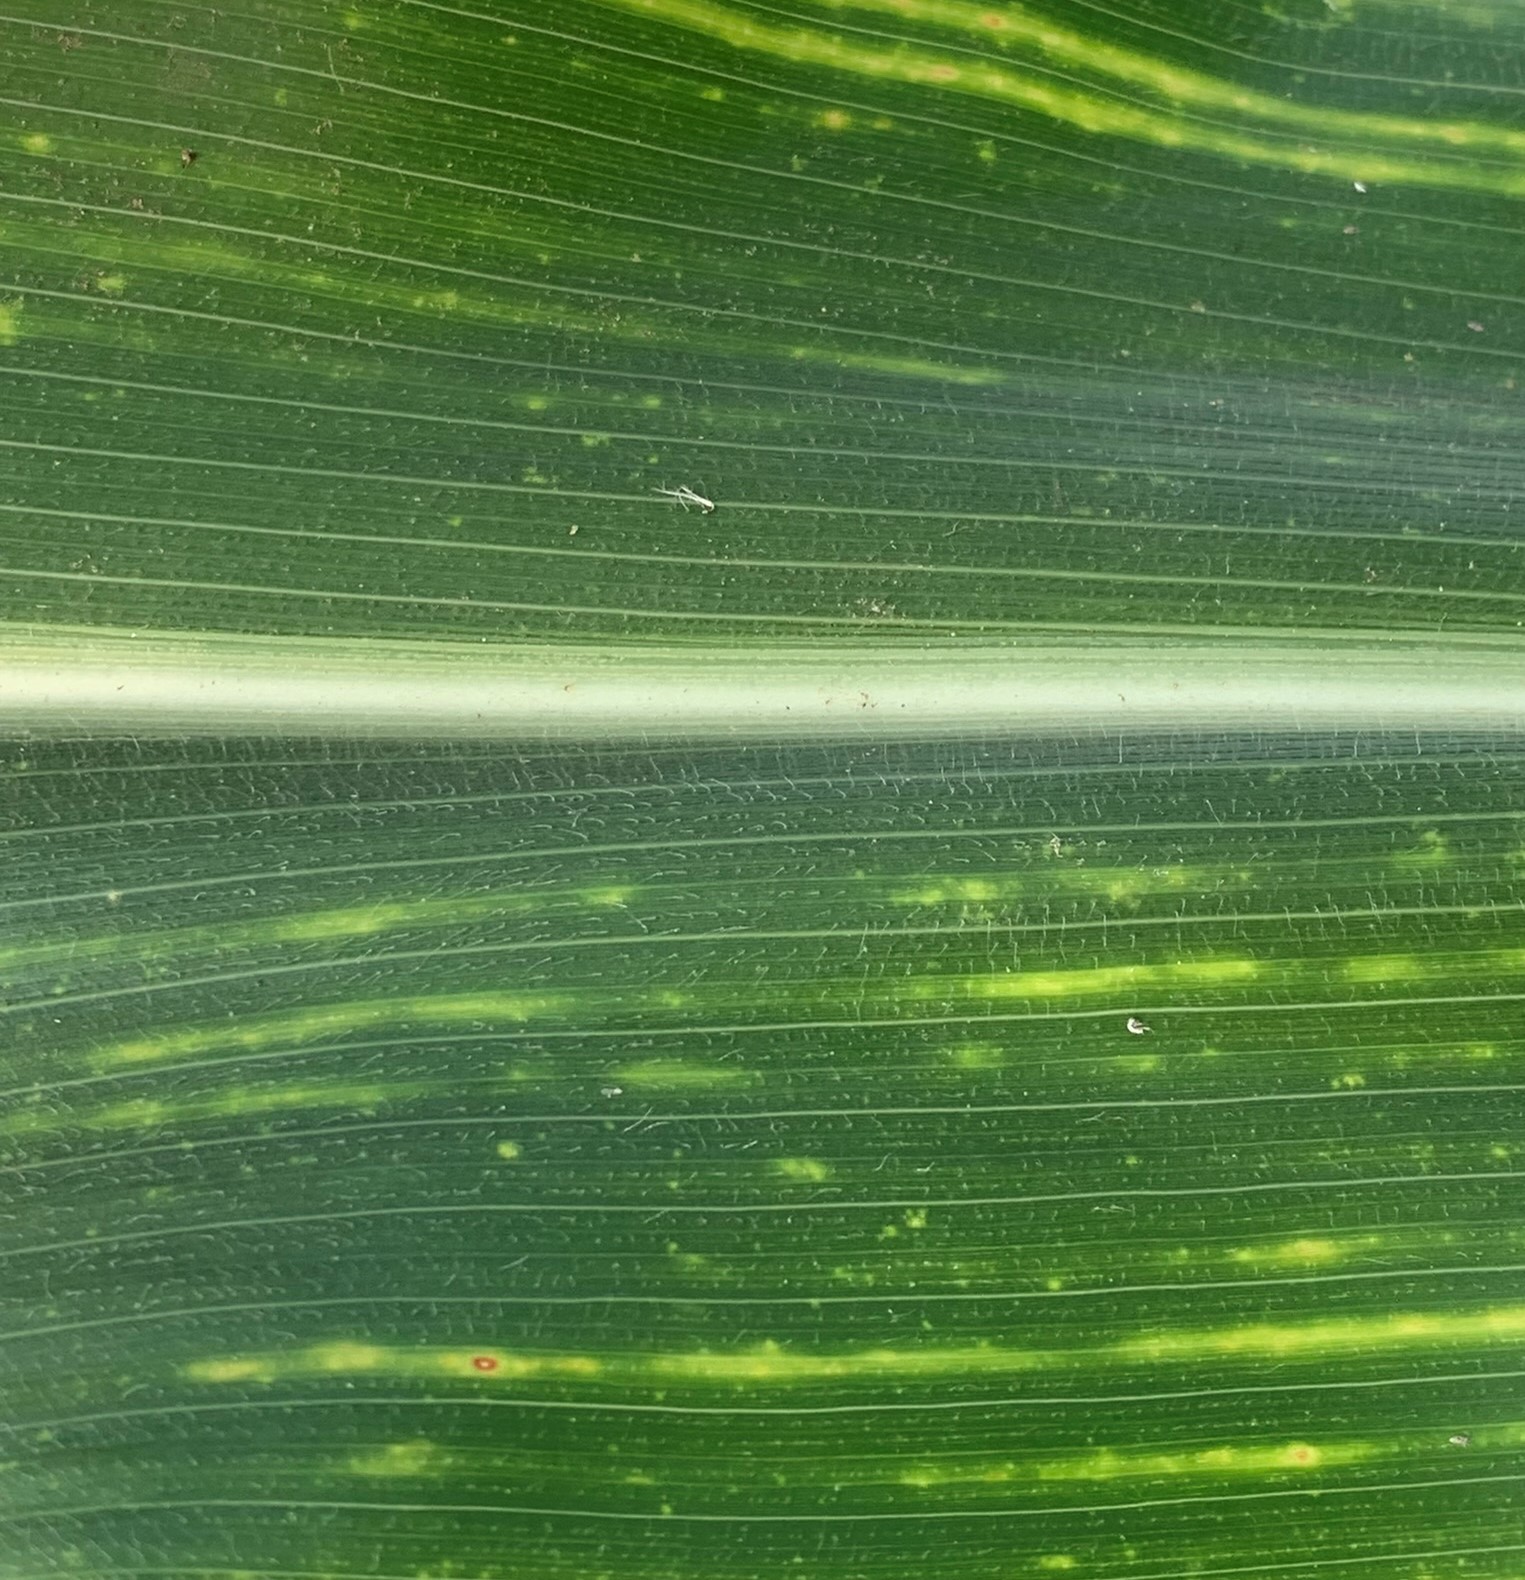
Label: MLN